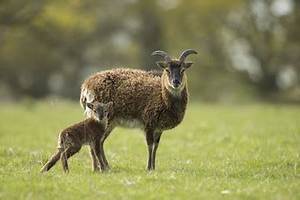
Label: pecora